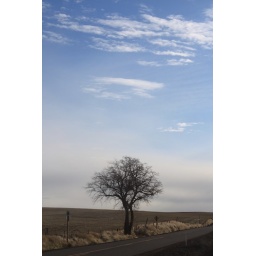
I wonder how they decided to leave this tree when they put the road in